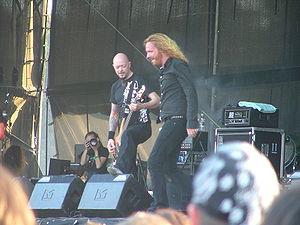
Dark Tranquillity est un groupe de death metal mélodique suédois, originaire de Göteborg. Il s'agit de l'un des groupes phare de l'influente mouvance death mélodique de Göteborg avec In Flames et At the Gates.